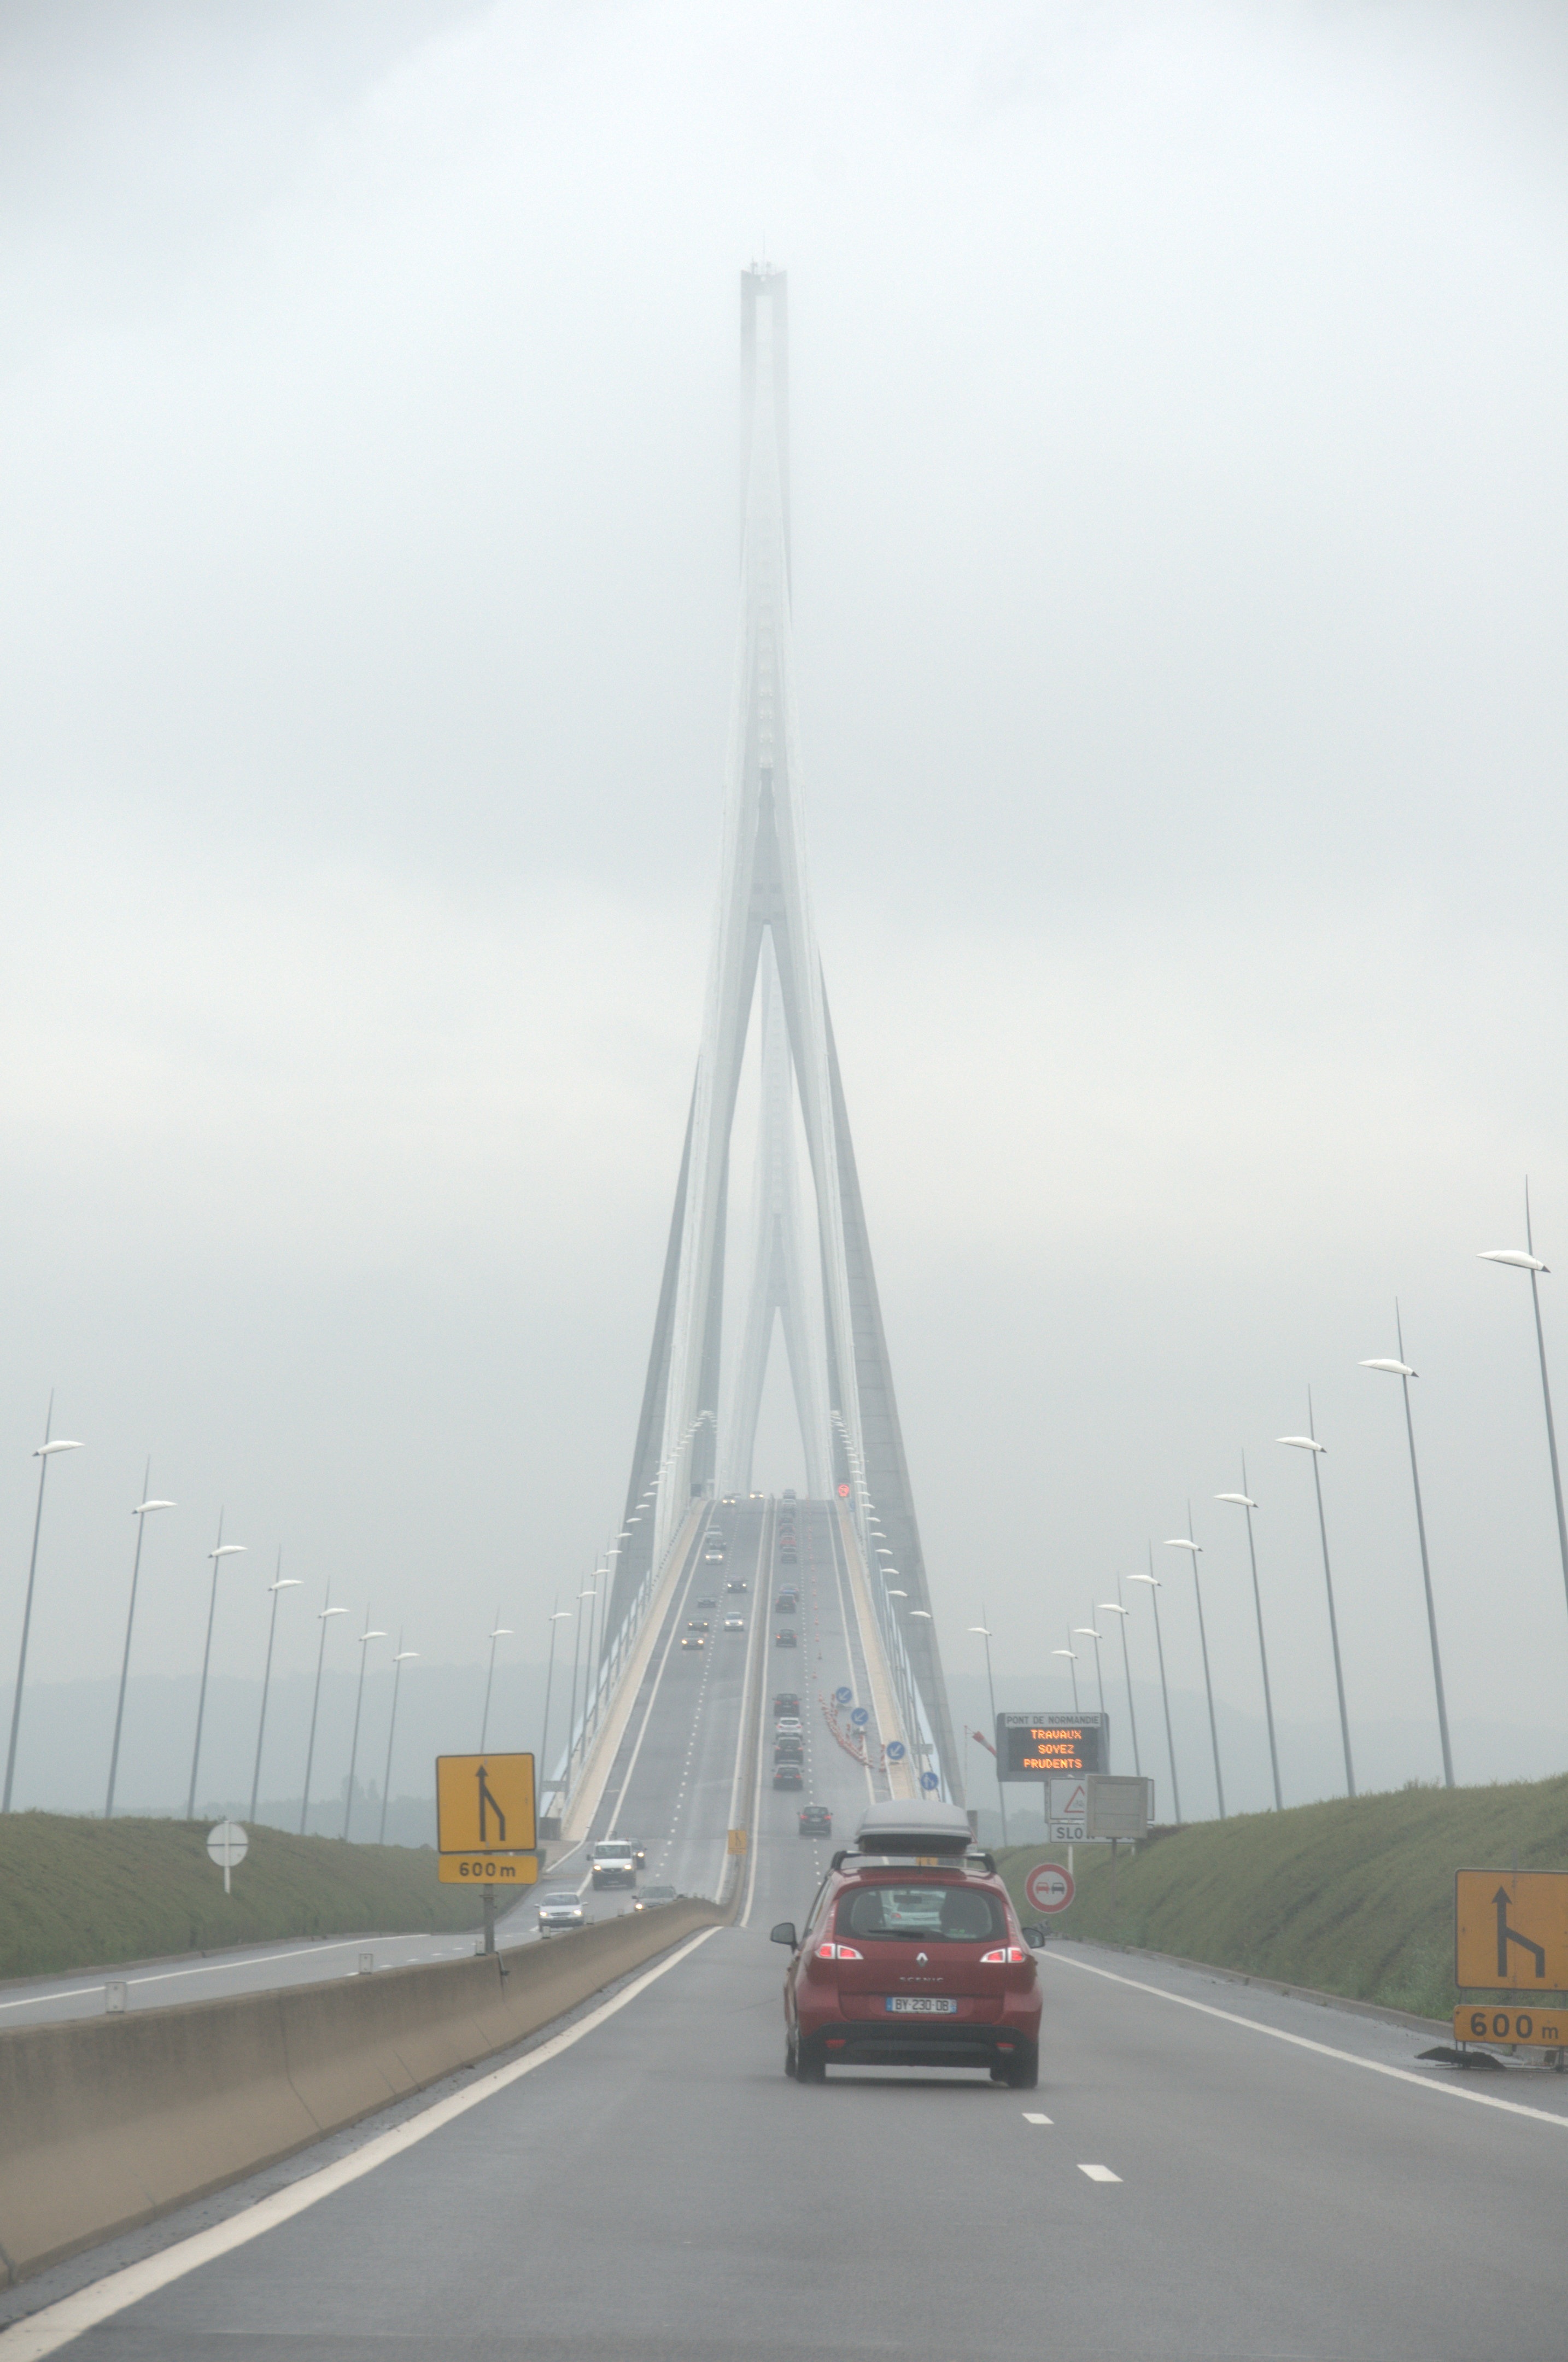
architecture, fog, road, bridge, traffic, highway, suspension bridge, line, mast, haze, clouds, infrastructure, normandy, distant, cable stayed bridge, atmospheric phenomenon, nonbuilding structure, controlled access highway